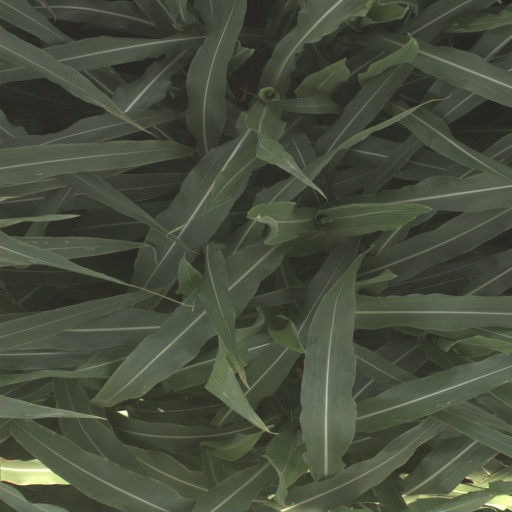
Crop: sorghum